Portishead Railway

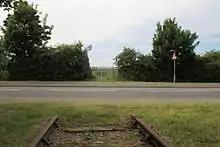
The railway station at Portishead will be built where the old route has been severed by this new road

During 2000 and 2001 the railway was rebuilt as far as Pill, and a short spur constructed to the Royal Portbury Dock to carry freight. The total cost of this work was £21 million. The guests for the official opening ceremony were taken from Parson Street station to Portbury on a train hauled by Bristol Industrial Museum's "Portbury" locomotive on 21 December.